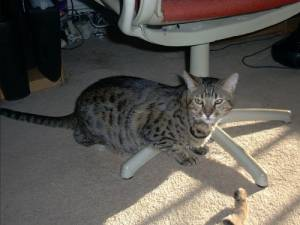
Breed: bengal